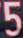
Number: 5